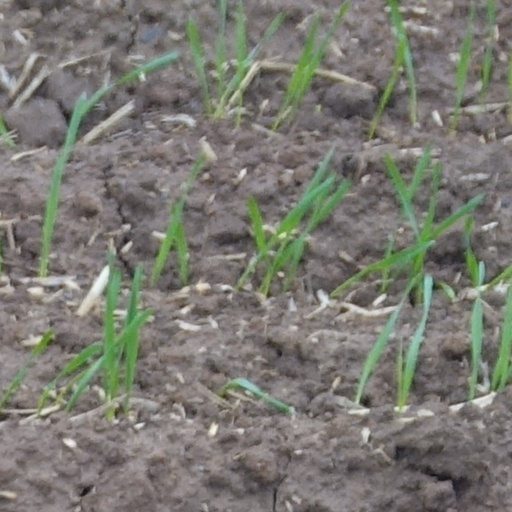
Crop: wheat